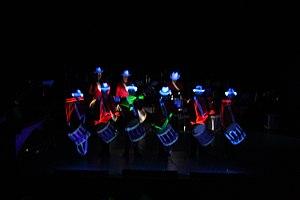
Ensemble de Tambours ave baguettes fluos
Un tambour — du persan tambûr — est un instrument de musique à percussion constitué d'un fût sur lequel sont tendues une ou plusieurs peaux, frappées à l'aide des doigts ou de baguettes prévues à cet effet. La vibration ainsi obtenue est amplifiée par le fût qui fait office de caisse de résonance, parfois modifiée par un timbre en acier ou en boyau naturel ou synthétique.